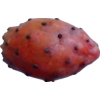
Label: cactus_fruit_red